Dagfinn Tveito

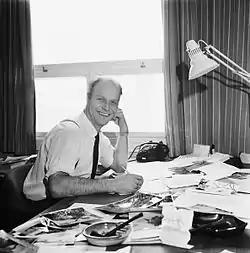
Dagfinn Tveito

He was born at Søgne in Vest-Agder, Norway. He was the son of Sjur Tveito (1893–1978) and Kristine Tallaksen (1902–86). His father was a teacher who taught in agricultural schools at Søgne and at Stend in Hordaland. He was educated in horticulture. He received a scholarship to attend Hjeltnes Horticultural School and later attended Agder folkehøgskole and the Norwegian University of Life Sciences ("Norges miljø- og biovitenskapelige universitet") at Ås in Akershus.